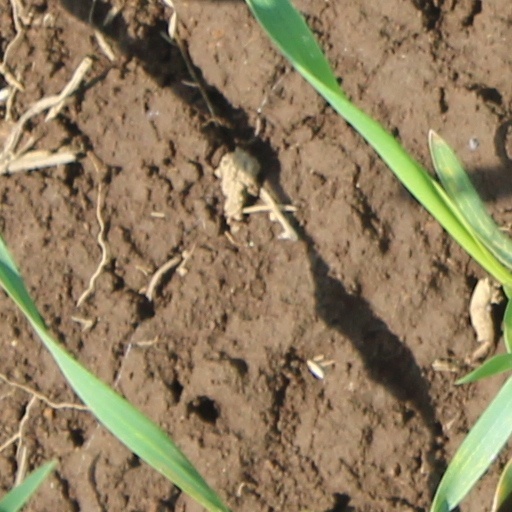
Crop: wheat